Peter I of Aragon and Pamplona

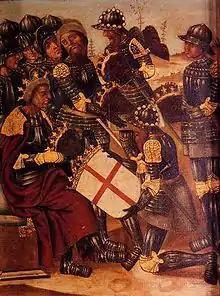
Peter receiving a shield emblazoned with St George's Cross. According to legend, George appeared on the field of battle at Alcoraz. The heads of four decapitated Moors found on the battlefield were added to George's familiar emblem, creating the (the basis for the Sardinian coat-of-arms).

The next year (1096) Peter travelled south to inspect his fortress at Castellón, though the "Historia Roderici" claims that he came to help Rodrigo. He met Rodrigo in Valencia and with a large force already assembled they decided to reinforce the southern frontier fort of Benicadell, rebuilt by Rodrigo in 1091. As they were passing by Xàtiva they were met by an Almoravid force under the command of Mohammed, the nephew of Almoravid leader Yusuf ibn Tashfin, and the commander whom Rodrigo had defeated at the Battle of Cuarte in 1095. They decided to hastily restock Benicadell and retreat to Valencia via the coast, but were met at the Battle of Bairén by Muhammad's forces encamped on the high ground that reached almost to the sea. A small Almoravid fleet had been assembled from the southern ports, including Almería, and the Christians were trapped between arrow fire from the ships and the cavalry perched atop the hill. Rodrigo roused the troops with a speech and the next day at midday the Christians charged. The Battle of Xàtiva ended in a rout, with many Almoravids killed or forced into the river or the sea, where many drowned. Peter and Rodrigo returned to Valencia in triumph and thanking God for the victory, as the "Historia" records.